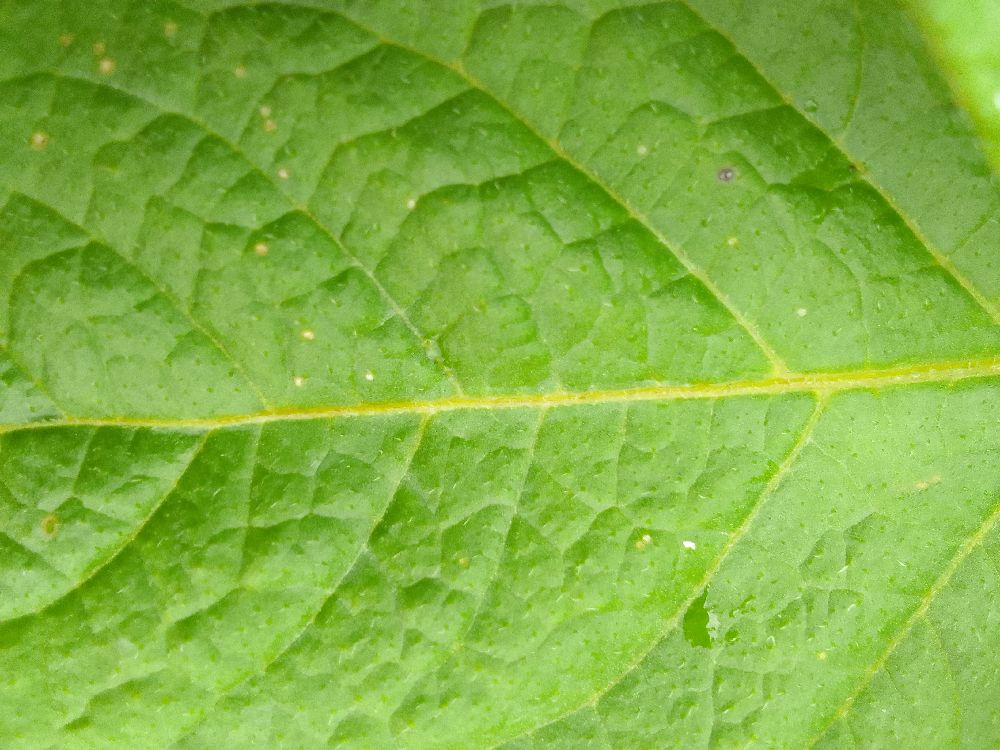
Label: Healthy